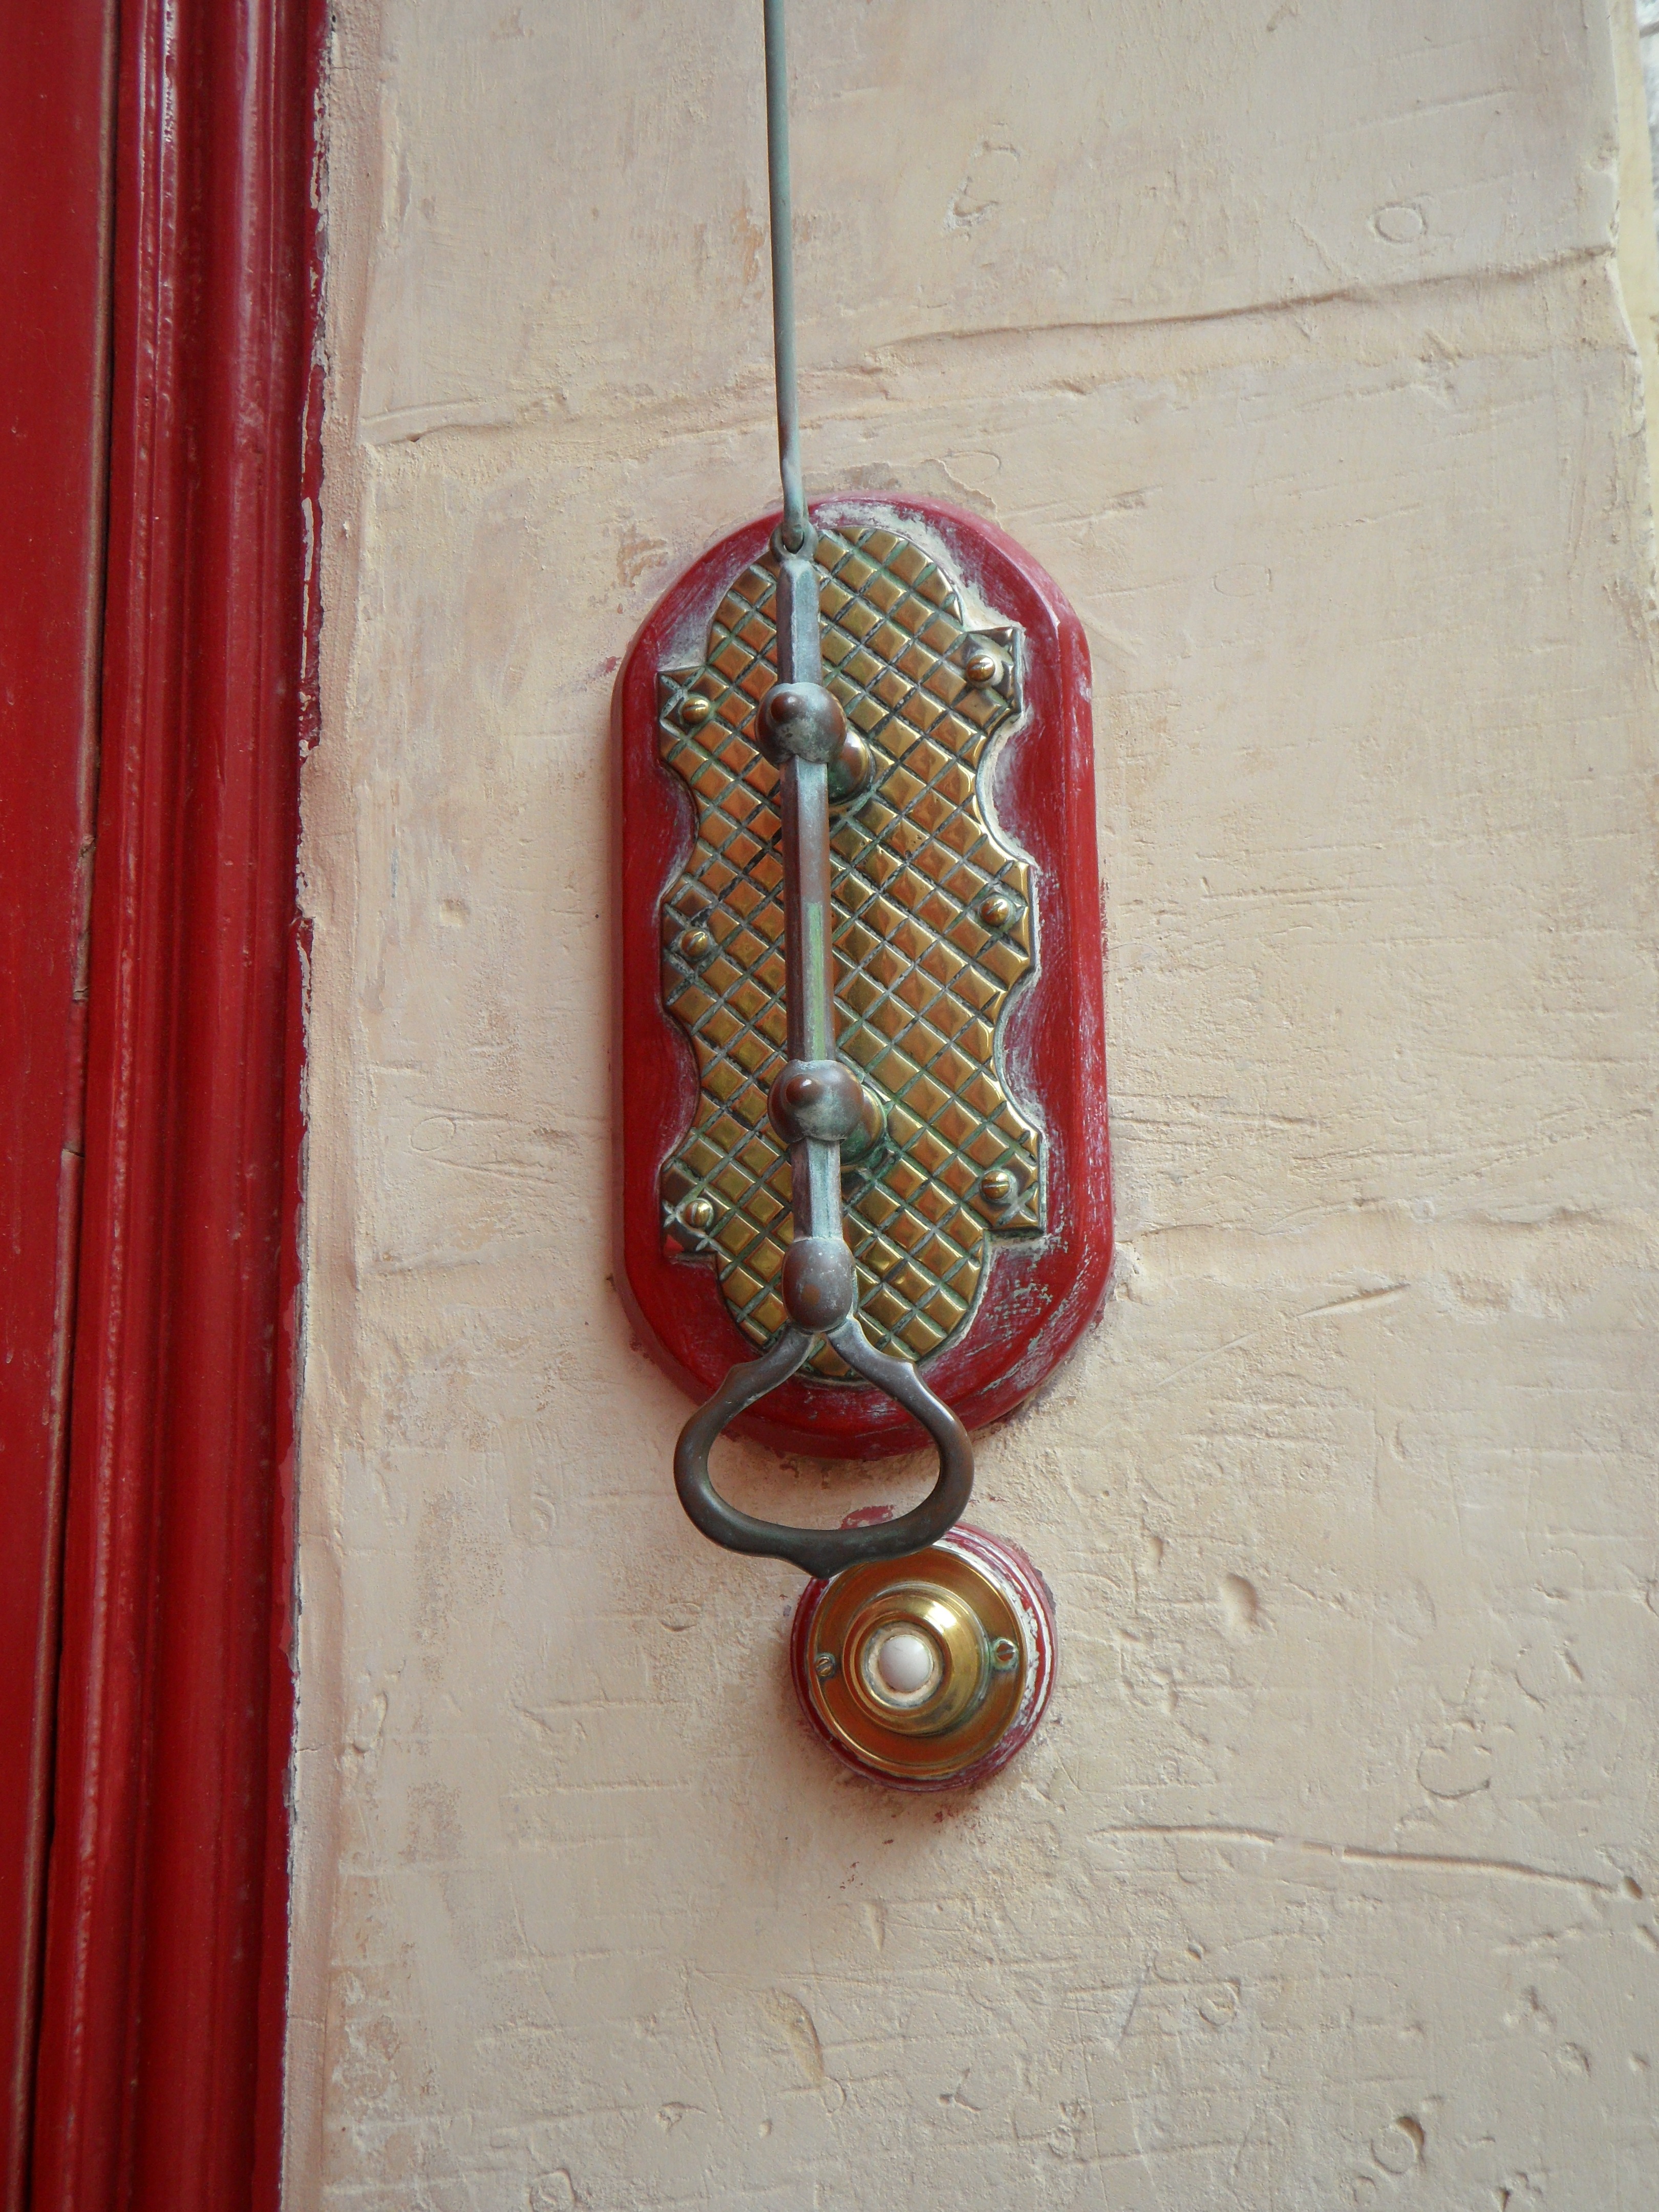
number, bell, red, nostalgia, circle, front door, nostalgic, shape, input, entrance door, ring the bell, old bell, door detail, dingdong